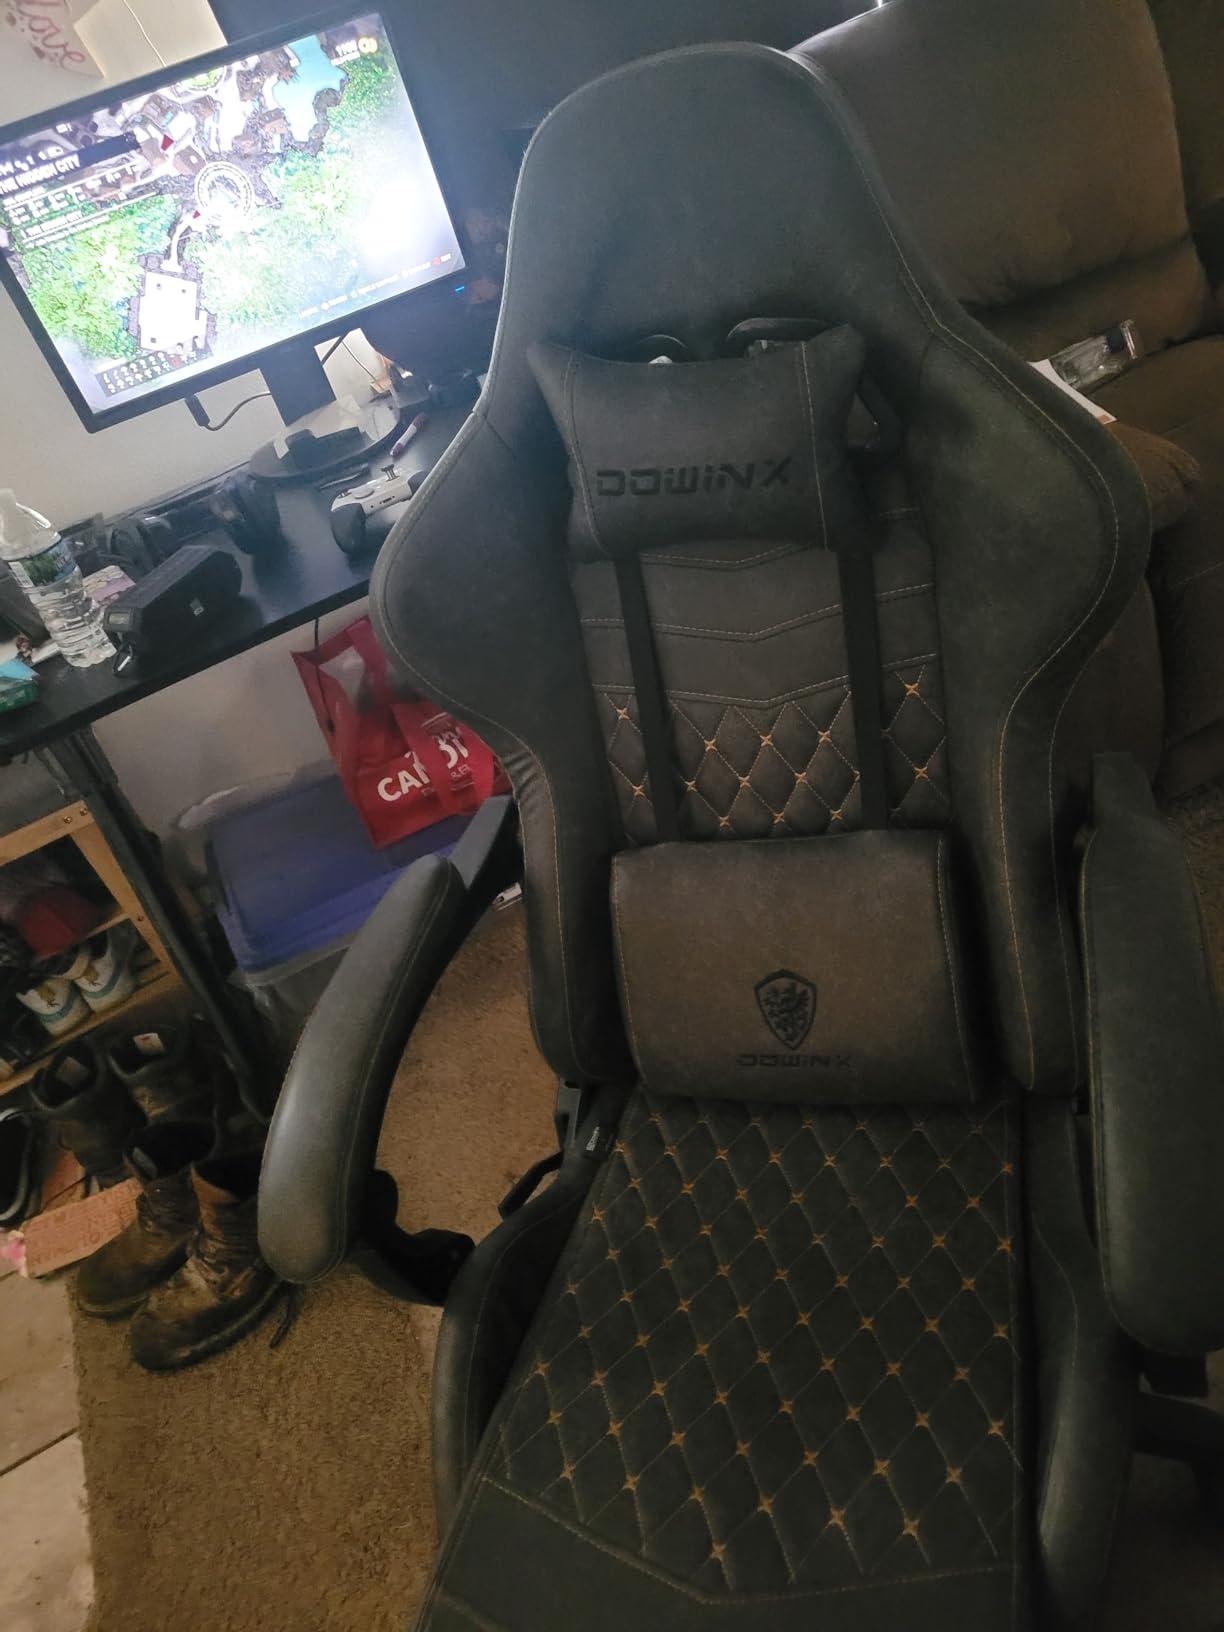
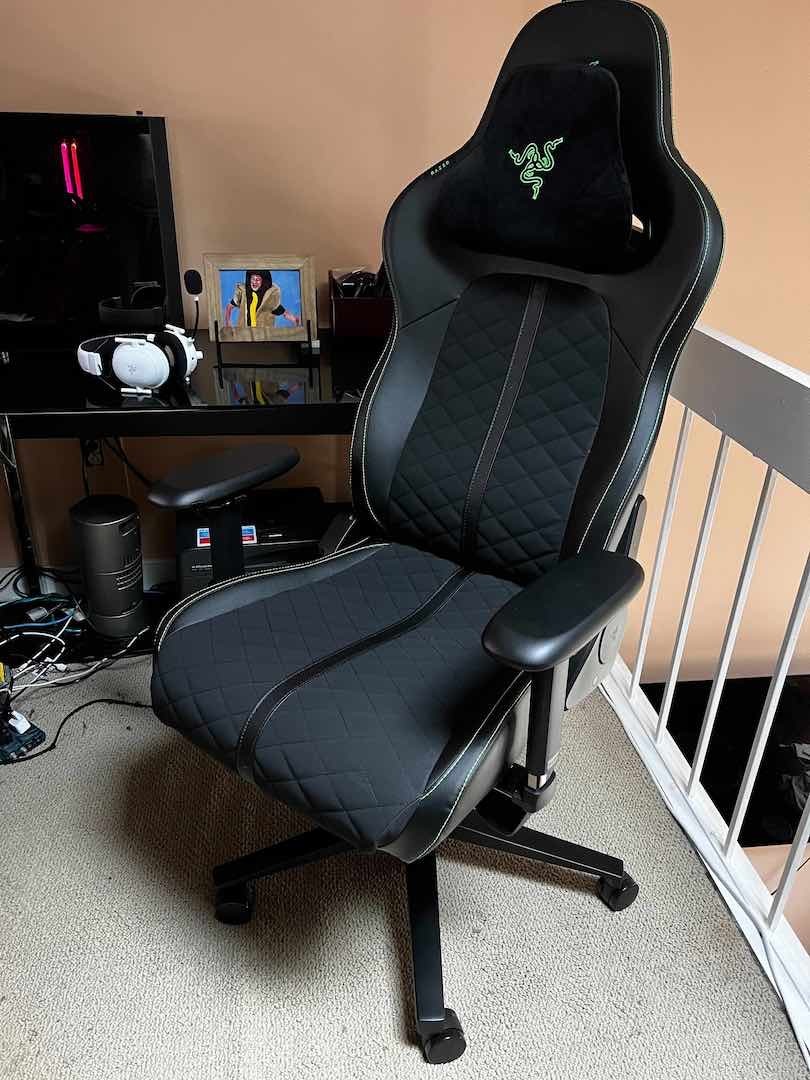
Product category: items_chair
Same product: no